Lipstick

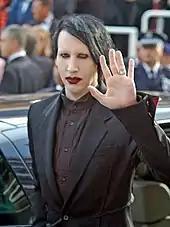
Marilyn Manson helped popularize dark lipsticks in alternative subcultures.

In the 19th century, lipstick was colored with carmine dye. Carmine dye was extracted from cochineal, scale insects native to Mexico and Central America which live on cactus plants. Cochineal insects produce carminic acid to deter predation by other insects. Carminic acid, which forms 17% to 24% of the weight of the dried insects, can be extracted from the insects' bodies and eggs. Mixed with aluminum or calcium salts, it makes carmine dye (also known as cochineal).